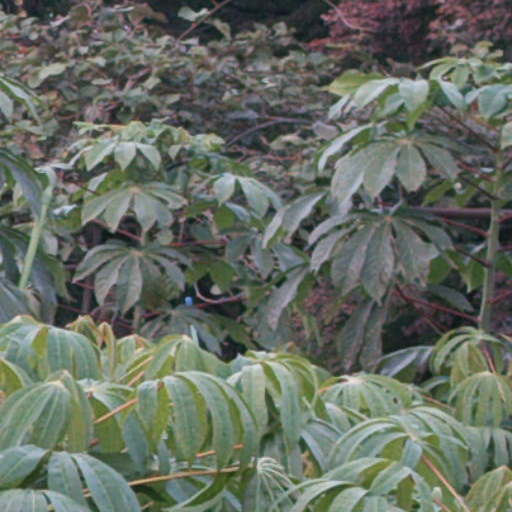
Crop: cassava